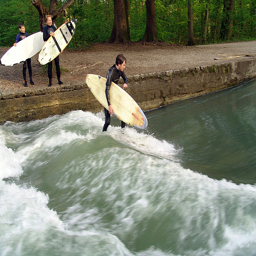
A man carrying a surfboard on top of a river.
A man in a wet suit holding a surfboard on some waves.
Three people wearing wetsuits and holding their surfboards
A surfer jumps into the water in a canal.
Surf boarder finding waves in a river designed for surfing.